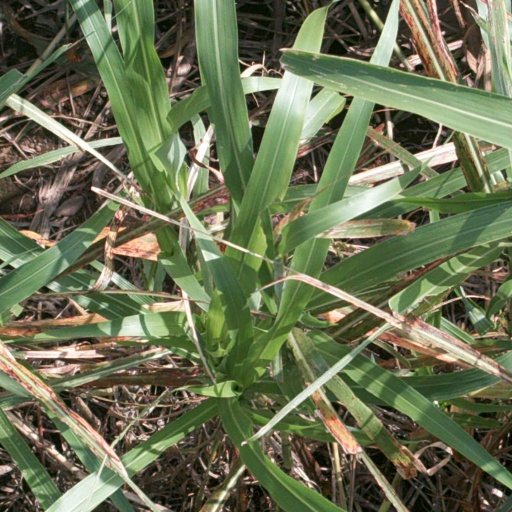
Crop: sorghum